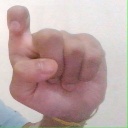
अक्षर: इ